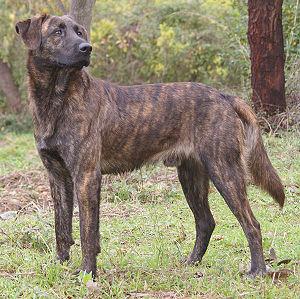
Cursinu, race de chien originaire de Corse.
Le cursinu est une race de chien originaire de Corse attestée au moins depuis le XVIᵉ siècle. Toutefois sa reconnaissance par la société centrale canine ne date que de 2003. C'est un chien de travail polyvalent.